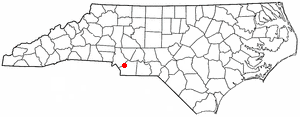
Lake Park est une ville américaine située dans le comté d'Union dans l'État de Caroline du Nord. En 2010, sa population était de 3 422 habitants.
Indian Trail est une ville américaine située dans le comté d'Union dans l'État de Caroline du Nord. En 2010, sa population était de 33 518 habitants.